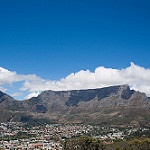
Label: mountain